Banjarbaru

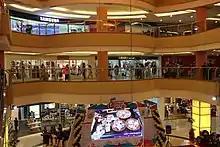
Inside of QMall Banjarbaru, the only mall in the city as of 2019.

Economic growth in 2019 was 7%, which is above the national average. The service sector dominated the city's economy at around 23.47% in 2011. Other big sectors include restaurant & hotel and construction, accounting for 18.70% and 18.33% respectively. In 2013, the service sector alone employed 26,533 people from the city. Other sectors such as processing (12.06%), communication (7.95%) and banking (4.01%) also exist in the city. The creative economy and tourism only employed around 500 people in 2020.